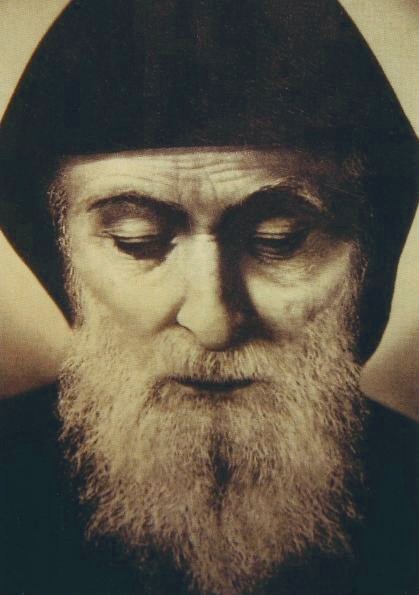
ชาร์เบล มาคลุฟ

|honorific_prefix= นักบุญ
|name= ชาร์เบล มาคลุฟ
|honorific_suffix=Lebanese Maronite Order|O.L.M.
|feast_day= วันอาทิตย์ที่สามของเดือนกรกฎาคม (ปฏิทินมารอไนต์) 24 กรกฎาคม (ปฏิทินโรมัน)
|venerated_in=คาทอลิก
|image=Charbel.jpg
|imagesize=200px
|caption= ภาพบุคคลของนักบุญชาร์เบล มาคลุฟ
|birth_place=Bekaa Kafra, North Governorate|ภูมิภาคนอร์ธ, ประเทศเลบานอน
|death_place=Monastery of Saint Maron|อารามเซนต์มารอนAnnaya, Mount Lebanon Governorate|ภูมิภาคเมาต์เลบานอน, ประเทศเลบานอน
|titles= Catholic priest|นักบวช และ Religious|สังฆาวาส
|beatified_date=5 ธันวาคม 1965
|beatified_place=Saint Peter's Basilica|บาซิลิกานักบุญปีเตอร์ นครวาติกัน
|beatified_by=Pope Paul VI|พระสันตะปาปาปอลที่หก
|canonized_date=9 ตุลาคม 1977
|canonized_place=Saint Peter's Basilica|บาซิลิกานักบุญปีเตอร์ นครวาติกัน
|canonized_by=Pope Paul VI|พระสันตะปาปาปอลที่หก
|attributes= ผ้าคลุมสงฆ์ เชือกประคำ
|patronage= ประเทศเลบานอน
|major_shrine=อารามเซนต์มารอนAnnaya, Byblos District|เขตบีบลอส, ประเทศเลบานอน
ชาร์เบล มาร์คลุฟ (อักษรโรมัน: Charbel Makhlouf หรือ Sharbel Maklouf, Lebanese Maronite Order|O.L.M. Catholic Hierarchy "Order of Lebanese Maronites"; 8 พฤษภาคม 1828 – 24 ธันวาคม 1898) หรือรู้จักในนาม นักบุญชาร์เบล มาร์คลุฟ () เป็นนักบวชในMaronite Church|คริสต์จักรมารอไนต์จากประเทศเลบานอน เมื่อยังมีชีวิตอยู่ ท่านมีชื่อเสียงในวงกว้างในแง่ความศักดิ์สิทธิ์ และในคาทอลิกcanonization|นับถือท่านเป็นนักบุญ
ในบรรดาคริสต์ชนชาวเลบานอน ท่านเป็นที่รู้จักในนาม "สงฆ์อัศจรรย์แห่งเลบานอน" (Miracle Monk of Lebanon) ซึ่งได้มาจากการรักษาอันเป็นปาฏิหารย์ยิ่งอะนเป็นผลจากการสวดภาวนาถึงท่าน โดยเฉพาะอย่างยิ่งหากอธิฐานต่อหน้าร่างของท่าน นอกจากนี้ท่านยังเป็นผู้เชื่อมสามัคคีระหว่างชาวคริสต์และมุสลิมในเลบานอน ร่างของท่านปัจจุบันฝังอยู่ที่Monastery of Saint Maron|อารามเซนต์มารอน"Lebanese St. Charbel Makhlouf known for miraculous healings and uniting Christians and Muslims". Brockhaus, Hannah. Catholic News Agency. January 10, 2019.
==ร่าง==
ในปี 1950 และ 1952 ได้มีการเปิดที่ฝังศพของท่าน และพบว่าร่างของท่ายังคงเหมือนเดิม คล้ายคลึงกับชายชราที่นอนหลับไหลเท่านั้น "St. Charbel Makhluf", the Byzantine Forum การอัดเทปโทรทัศน์จากปี 1950 เป็นหลักฐานสำคัญถึงสภาพไม่ย่อยสลายของร่างท่าน ถึงแม้ว่าตัวสุสานและที่ฝังศพจะคร่ำครึด้วยสนิมก็ตามที เว็บทางการมีการระบุว่า "ในศตวรรษนี้ ศตวรรษที่ 20 มีการเปิดหลุมศพของนักบุญสี่ครั้ง ครั้งสุดท้ายคือ 1955" และในแต่ละครั้ง พบว่า "ร่างชุ่มเลือดของท่านยังคงมีความยืดหยุ่นเหมือนท่านยังคงมีชีวิตอยู่" กระทั่งในปี 1976 ในการเปิดหลุมศพได้พบว่าร่างของท่านย่อยสลายไปทั้งหมดแล้ว เหลือแต่เพียงโครงกระดูกเท่านั้น
==การยกย่อง==
Pope Paul VI|พระสันตะปาปาปอลที่หกเป็นผู้canonization|ประกอบพิธียกขึ้นเป็นนักบุญ ในเวลานั้น หัวหน้าสังฆมณฑลเซนต์มารอนประจำสหรัฐ บิชอปฟราซิส ซาเยค (Bishop Francis Zayek, head the U.S. Diocese of St. Maron) ได้เขียนเอกสารตีพิมพ์ชื่อว่า "ดาวดวงใหม่แห่งตะวันออก" (A New Star of the East) ซึ่งซาเยคระบุว่า "นักบุญชาร์เบล เป็นดั้งนักบุญอันโตนีแห่งทะเลทรายองค์ที่สอง, ผู้เป็นกลิ่นหอมของเลบานอน เป็นผู้สารภาพแรกของตะวันออกที่ตะได้รับการยกขึ้นบูชา หมายถึงการได้รับยกขึ้นเป็นนักบุญของคาทอลิก ตามขั้นตอนแท้จริงของคริสตจักรคาทอลิก, เกียรติยศแห่งคริสตจักรอารามาอิกอันติโอเชียน (Aramaic Antiochian Church) ของเราทั้งผอง และต้นแบบแห่งจิตวิญญาณและการเริ่มต้นใหม่ ชาร์เบลเป็นดั่งไม้ซีดาร์ สัญลักษณ์ประจำชาติ ของเลบานอน ผู้ยืนท่ามกลางบทภาวนานิรันดร์ บนยอดของภูเขา"Faulk, E; "101 Questions and Answers on Eastern Catholic Churches", Paulist Press, March 1, 2007 p67 Saint Charbel, canonized 40 years ago, a saint for all LebanonCanonisation de Charbel Makhlouf, Homélie du pape Paul VI,Dimanche, 9 octobre 1977 vatican.va, article in French
ในฐานะMaronite|มารอไนต์เลบานอน ท่านเป็นตัวอย่างของวิถีมารอไนต์ที่เป็นไปตามขนบของคาทอลิก ส่วนในฐานะคาทอลิก ท่านเป็นตัวอย่างของคุณธรรมและอำนาจในการกล่าวภาวนาแทนผู้อื่นที่ปรากฏแก่คาทอลิกจากทุกปูมหลัง Maronite History Project
===ปาฏิหารย์===
ในบรรดาปาฏิหารย์มากมายของนักบุญชาร์เบล คริสตจักรเลือกปาฏิหารย์สองประการสำหรับการยกขึ้นเป็นบุญราศี (beatification) และหนึ่งประการสำหรับการยกขึ้นเป็นนักบุญ (canonization) ซึ่งปาฏิหารย์ทั้งสามประการนี้ได้แก่
* การรักษาภคิณีมารี อาเบล คามารี (Mary Abel Kamari) แห่งพระหฤทัยอันศักดิ์สิทธิ์
* การรักษาอิสคันดาร์ นาอิม โอเบด (Iskandar Naim Obeid) จาก Baabdat
* การรักษามารียัม อาวัด (Mariam Awad) จาก Hammana
==อ้างอิง==
==แหล่งข้อมูลอื่น==
* Life of St. Charbel on YouTube (English subtitle movie)
* Saint Charbel Official Website
* Saint Charbel.com English site
* A spiritual way (French website)
* (belorussian website)
* (russian website)
* "St. Sharbel Makhluf", "Saint of the Day", American Catholic
* Saints.SQPN: Charbel Makhlouf
* Santiebeati:Charbel Mahklouf
* Life and Death of Saint Charbel
* Brief History of Saint Sharbel (In Syriac and English)
หมวดหมู่:ชาวเลบานอน
Category:คริสต์ชนชาวเลบานอน
Category:นักบวชคาทอลิกตะวันออก
Category:ฝังศพในประเทศเลบานอน
หมวดหมู่:นักบุญที่เสียชีวิตแล้วศพไม่เน่าเปื่อย
Category:นักบุญเมรอไนต์เลบานอน
Category:นักบุญที่ประกาศโดยสมเด็จพระสันตะปาปาปอลที่ 6
Category:ผู้ยังปาฏิหารย์